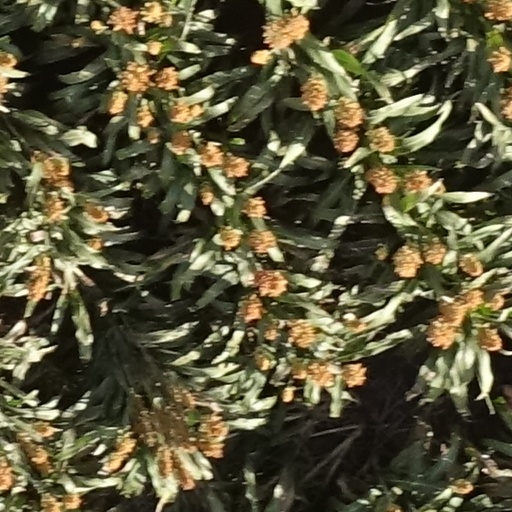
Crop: sorghum